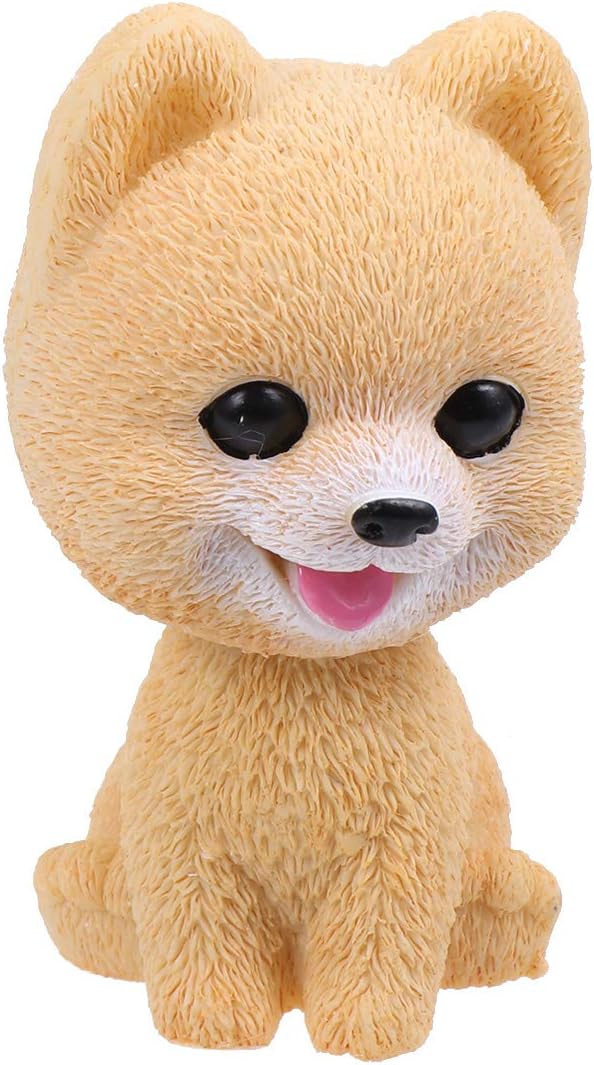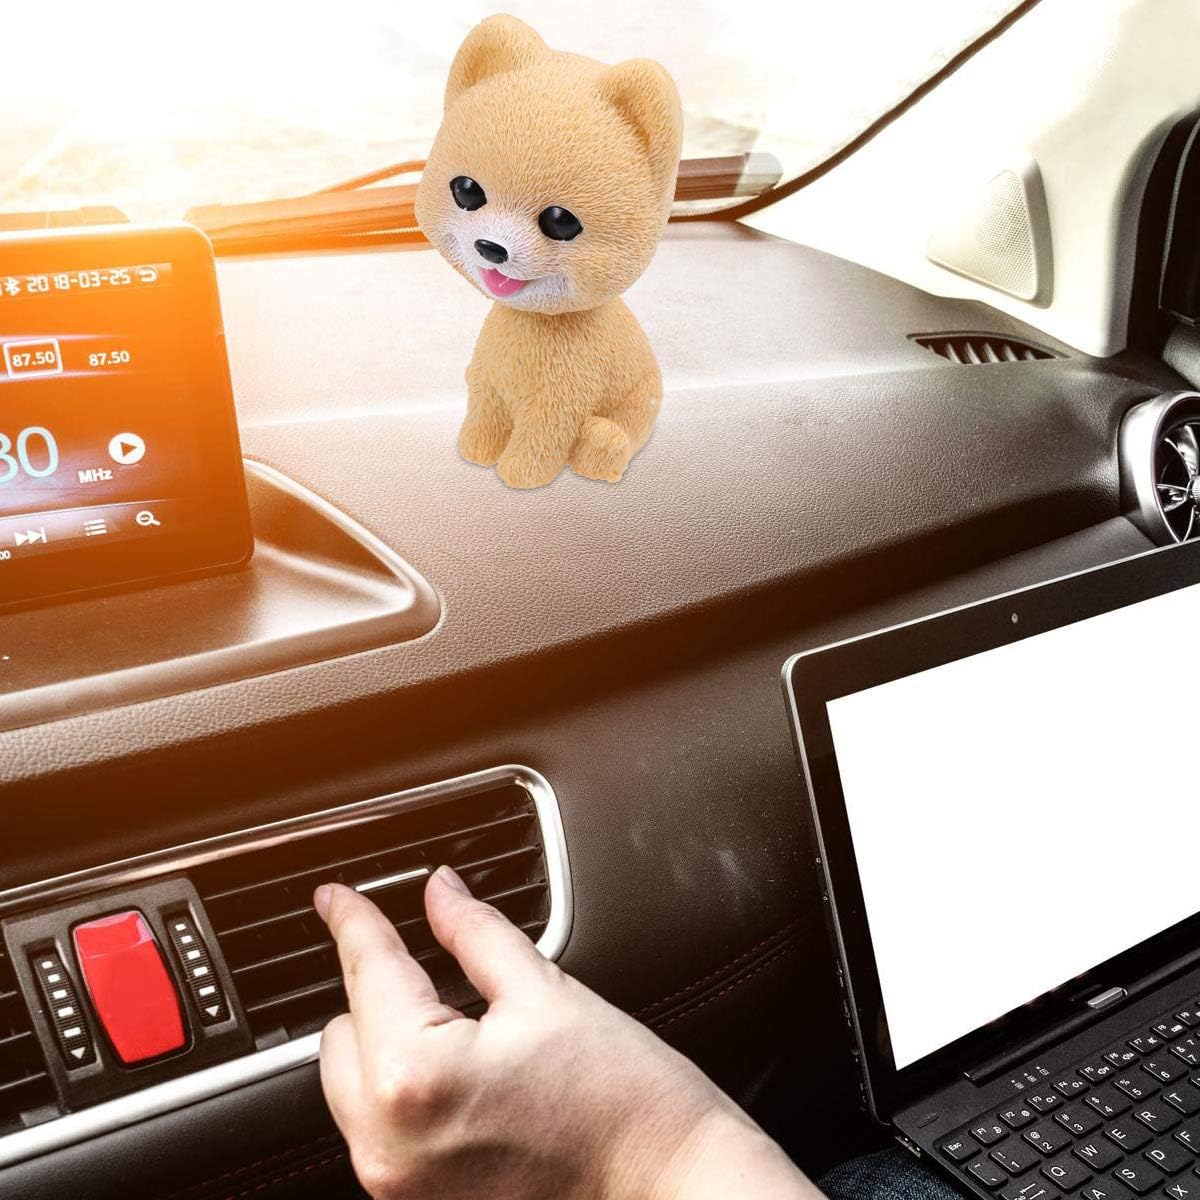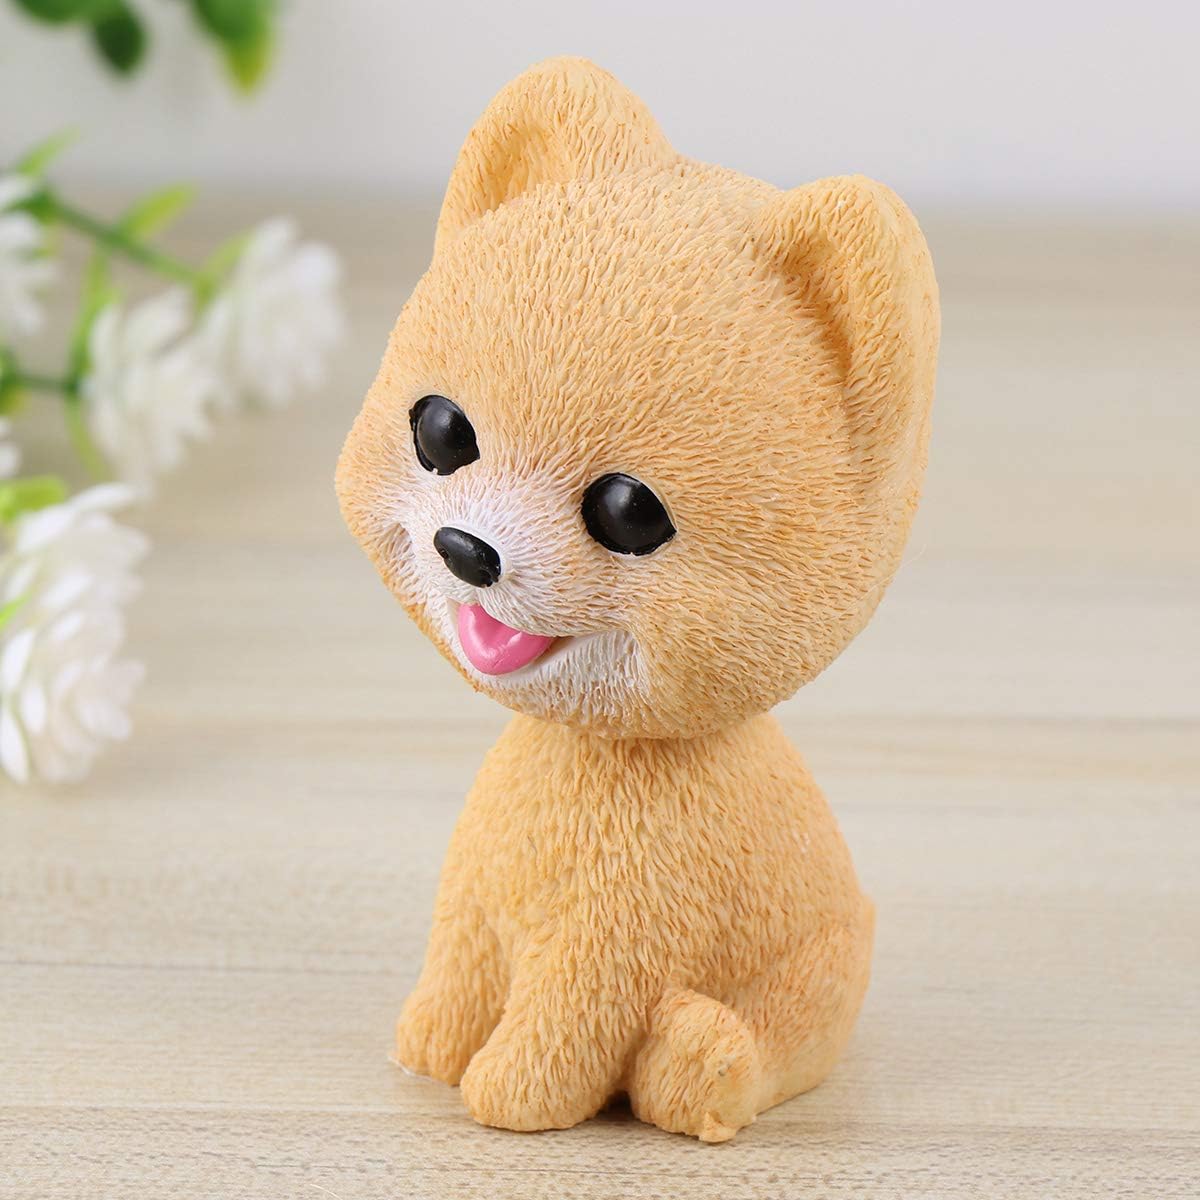
PRETYZOOM Car Shaking Dog Adornments Car Bobbleheads Shake Head Toy Cute Resin Craftwork Baking Cake Decorations for Home Car Pomeranian Style Party Favor
Category: Amazon Home
a Description Cartoon animal car interior ornament, with cute swing animals shape design, lovely and beautiful. Decorate your car and help to relieve driving fatigue. This cute and funny toy is also a good ornament for home, car. Its design is lovely and vivid and of excellent workmanship. It is an amazing toy; this toy will give a happy feeling. Features - Color: As shown.- Material: Yesin.- Size: About 9x5x5.5cm.- Made of premium material for durable use.- It is a perfect additions decoration to your car, home or office, living room, kids room.- Bring you much happiness with it's appealing beauty, rustic charm, and elegant character.- A good addition for office desk, table, balcony and auto car decoration.- A unique, distinctive and thougtful gift for girls or home.- Cute shape design made your car or room more warm and sweet. Package Including 1 x Car Ornament
Features: A unique, distinctive and thougtful gift for girls or home. | Made of premium material for durable use. | Bring you much happiness with it's appealing beauty, rustic charm, and elegant character. | It is a perfect additions decoration to your car, home or office, living room, kids room. | Cute shape design made your car or room more warm and sweet.